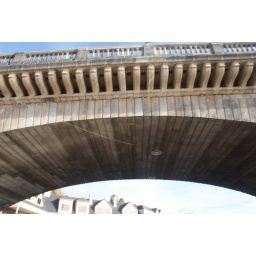
parts of london bridge in lake havasu (1)